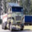
Label: truck